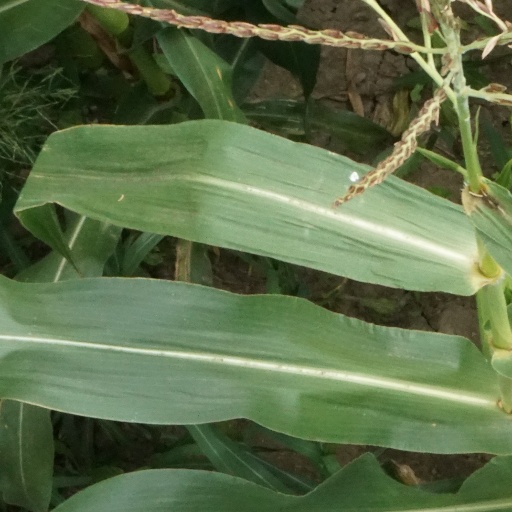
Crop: maize; corn